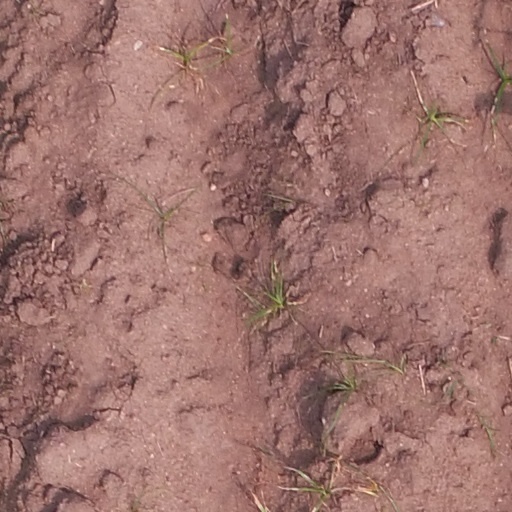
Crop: maize; corn